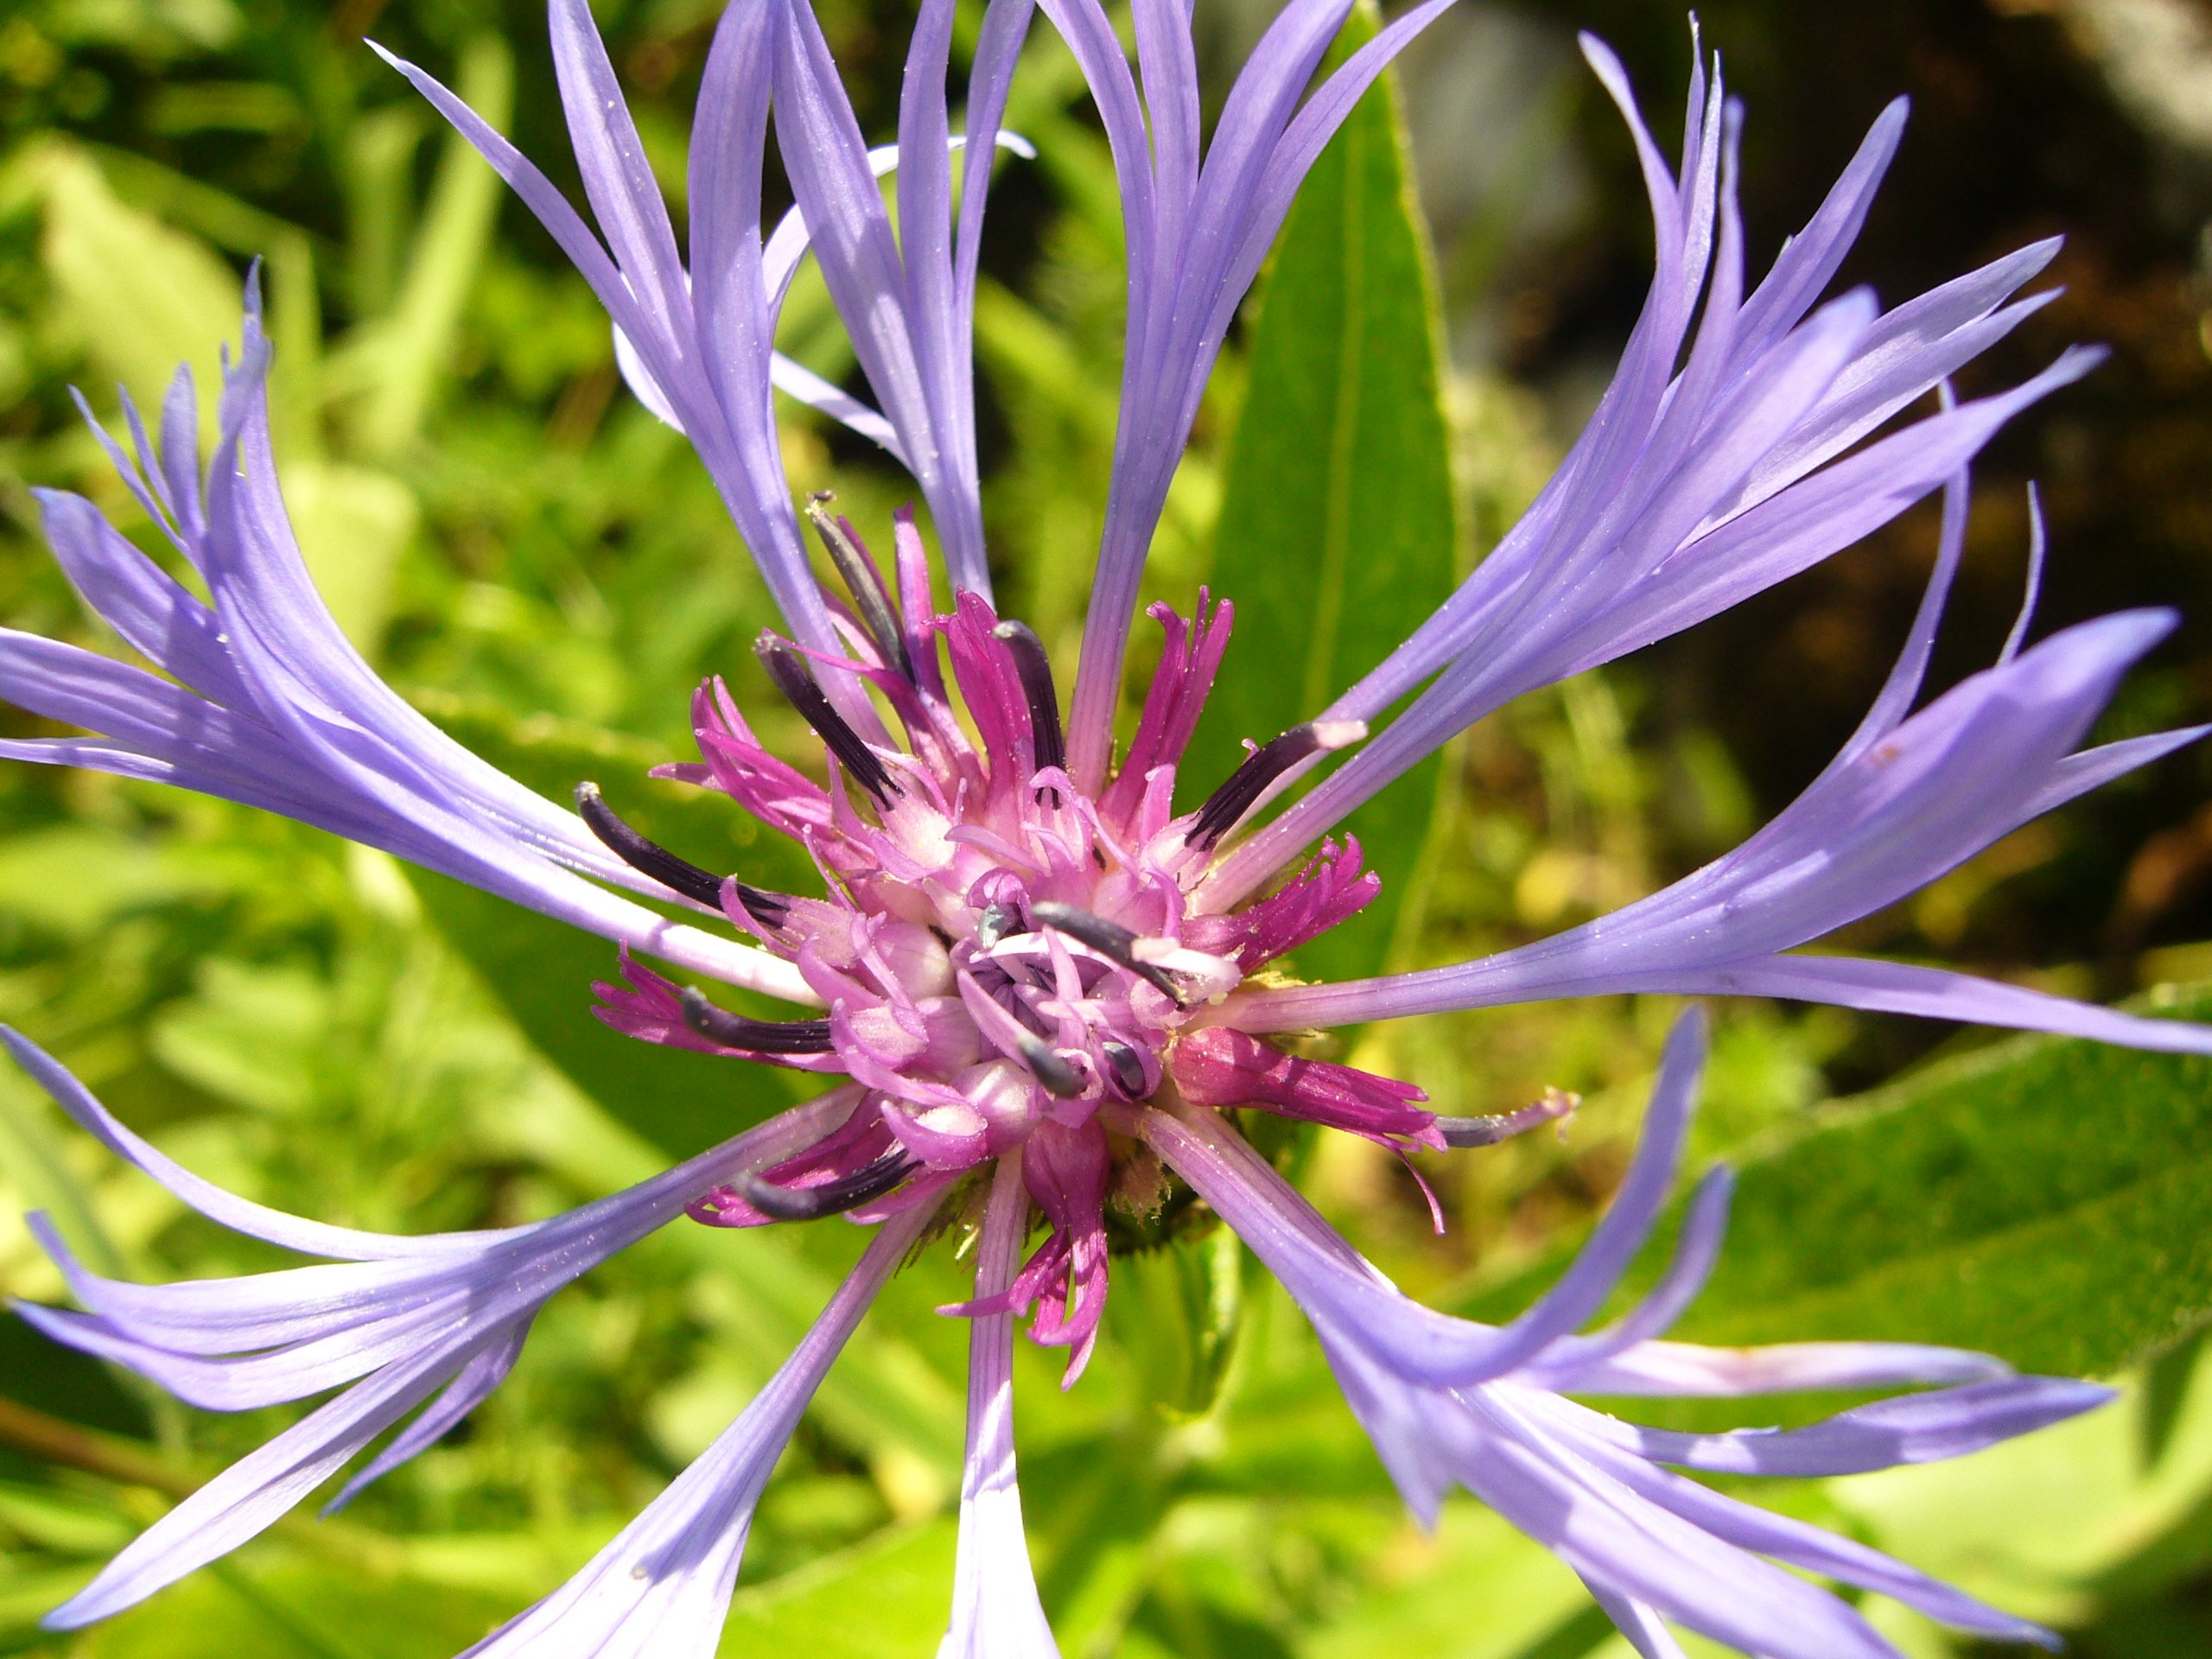
blossom, plant, meadow, flower, bloom, herb, produce, botany, blue, flora, wildflower, knapweed, macro photography, flowering plant, land plant